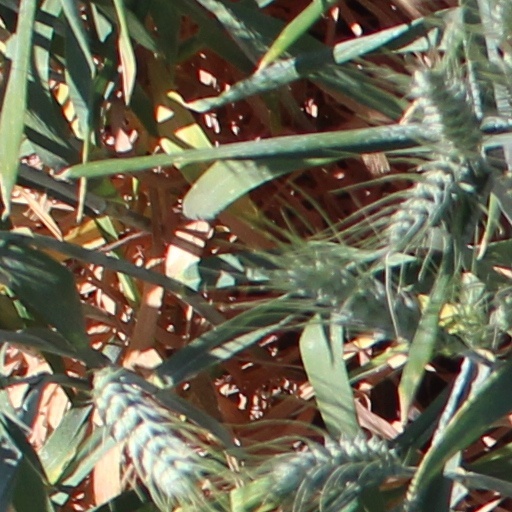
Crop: wheat